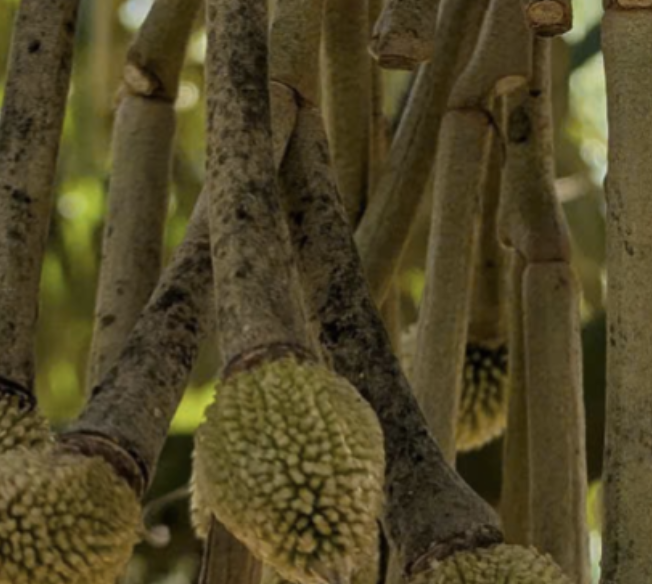
Label: sooty_mold